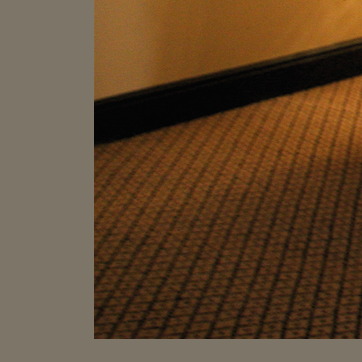
Material: carpet